Middle East

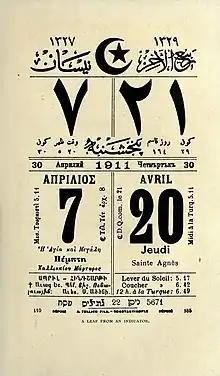
1911 Ottoman calendar shown in several different languages such as: Ottoman Turkish (in Arabic script), Greek, Armenian, Hebrew, Bulgarian, and French.

Arabs constitute the largest ethnic group in the Middle East, followed by various Iranian peoples and then by Turkic peoples (Turkish, Azeris, Syrian Turkmen, and Iraqi Turkmen). Native ethnic groups of the region include, in addition to Arabs, Arameans, Assyrians, Baloch, Berbers, Copts, Druze, Greek Cypriots, Jews, Kurds, Lurs, Mandaeans, Persians, Samaritans, Shabaks, Tats, and Zazas. European ethnic groups that form a diaspora in the region include Albanians, Bosniaks, Circassians (including Kabardians), Crimean Tatars, Greeks, Franco-Levantines, Italo-Levantines, and Iraqi Turkmens. Among other migrant populations are Chinese, Filipinos, Indians, Indonesians, Pakistanis, Pashtuns, Romani, and Afro-Arabs.